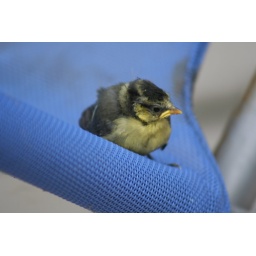
Fledgling Blue Tits from the bird box in the garden